Ivana Španović

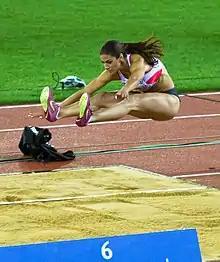
Španović at the 2014 European Championships in Zürich

In 2014, she won the bronze medal at the World Indoor Championships and silver medals at the European Outdoor championship and IAAF Continental Cup in Marrakesh. She also improved her outdoor personal best on 6.88 meters in the Diamond League meet in Eugene.